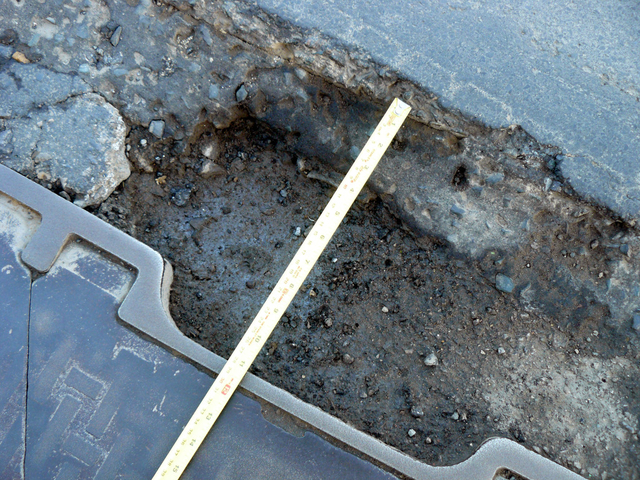
Texture: potholed